Hochdorf Chieftain's Grave

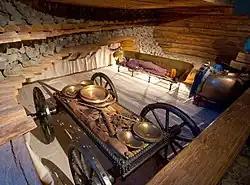
Hochdorf Chieftain's Grave reconstruction

The Hochdorf Chieftain's Grave is a richly-furnished Celtic burial chamber near Hochdorf an der Enz (municipality of Eberdingen) in Baden-Württemberg, Germany, dating from 530 BC in the Hallstatt culture period. It was discovered in 1968 by an amateur archaeologist and excavated from 1978 to 1979 by the State Historical site office known as the Baden-Württemberg Landesdenkmalamt under the direction of German archeologist Jörg Biel with association from excavation technician Fritz Maurer. By then, the burial mound covering the grave, originally in height and about in diameter, had shrunk to about in height and was hardly discernible due to centuries of erosion and agricultural use.